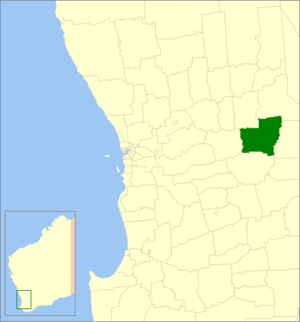
Le Comté de Bruce Rock est une zone d'administration locale au sud-est de l'Australie-Occidentale en Australie. Le comté est situé à 50 km au sud de Merredin et à environ 250 km à l'est de Perth, la capitale de l'État.